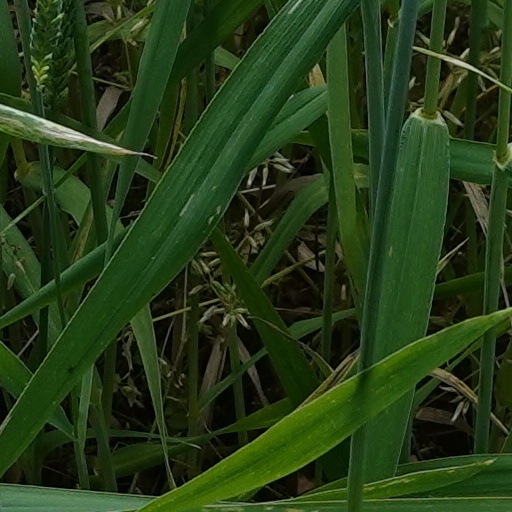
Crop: wheat